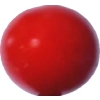
Label: tomato_cherry_red